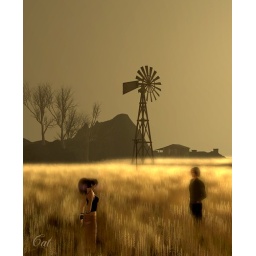
in the field with blue and wind vane